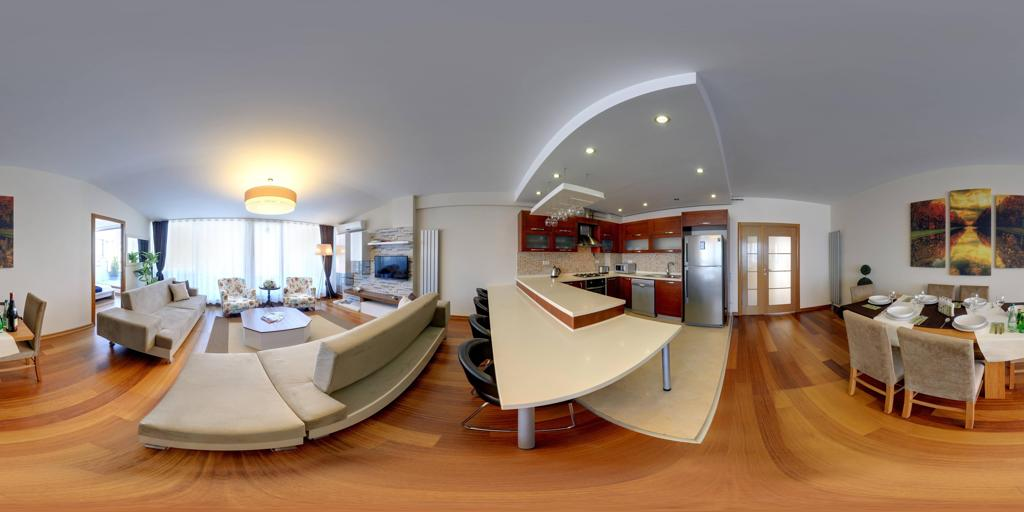
Referred object: the stainless steel refrigerator by the door

Referred object: the stainless steel refrigerator

Referred object: the refrigerator next to the wooden door